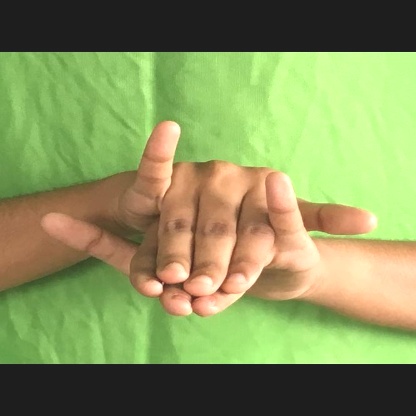
Mudra: Varaha